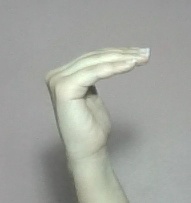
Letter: haa